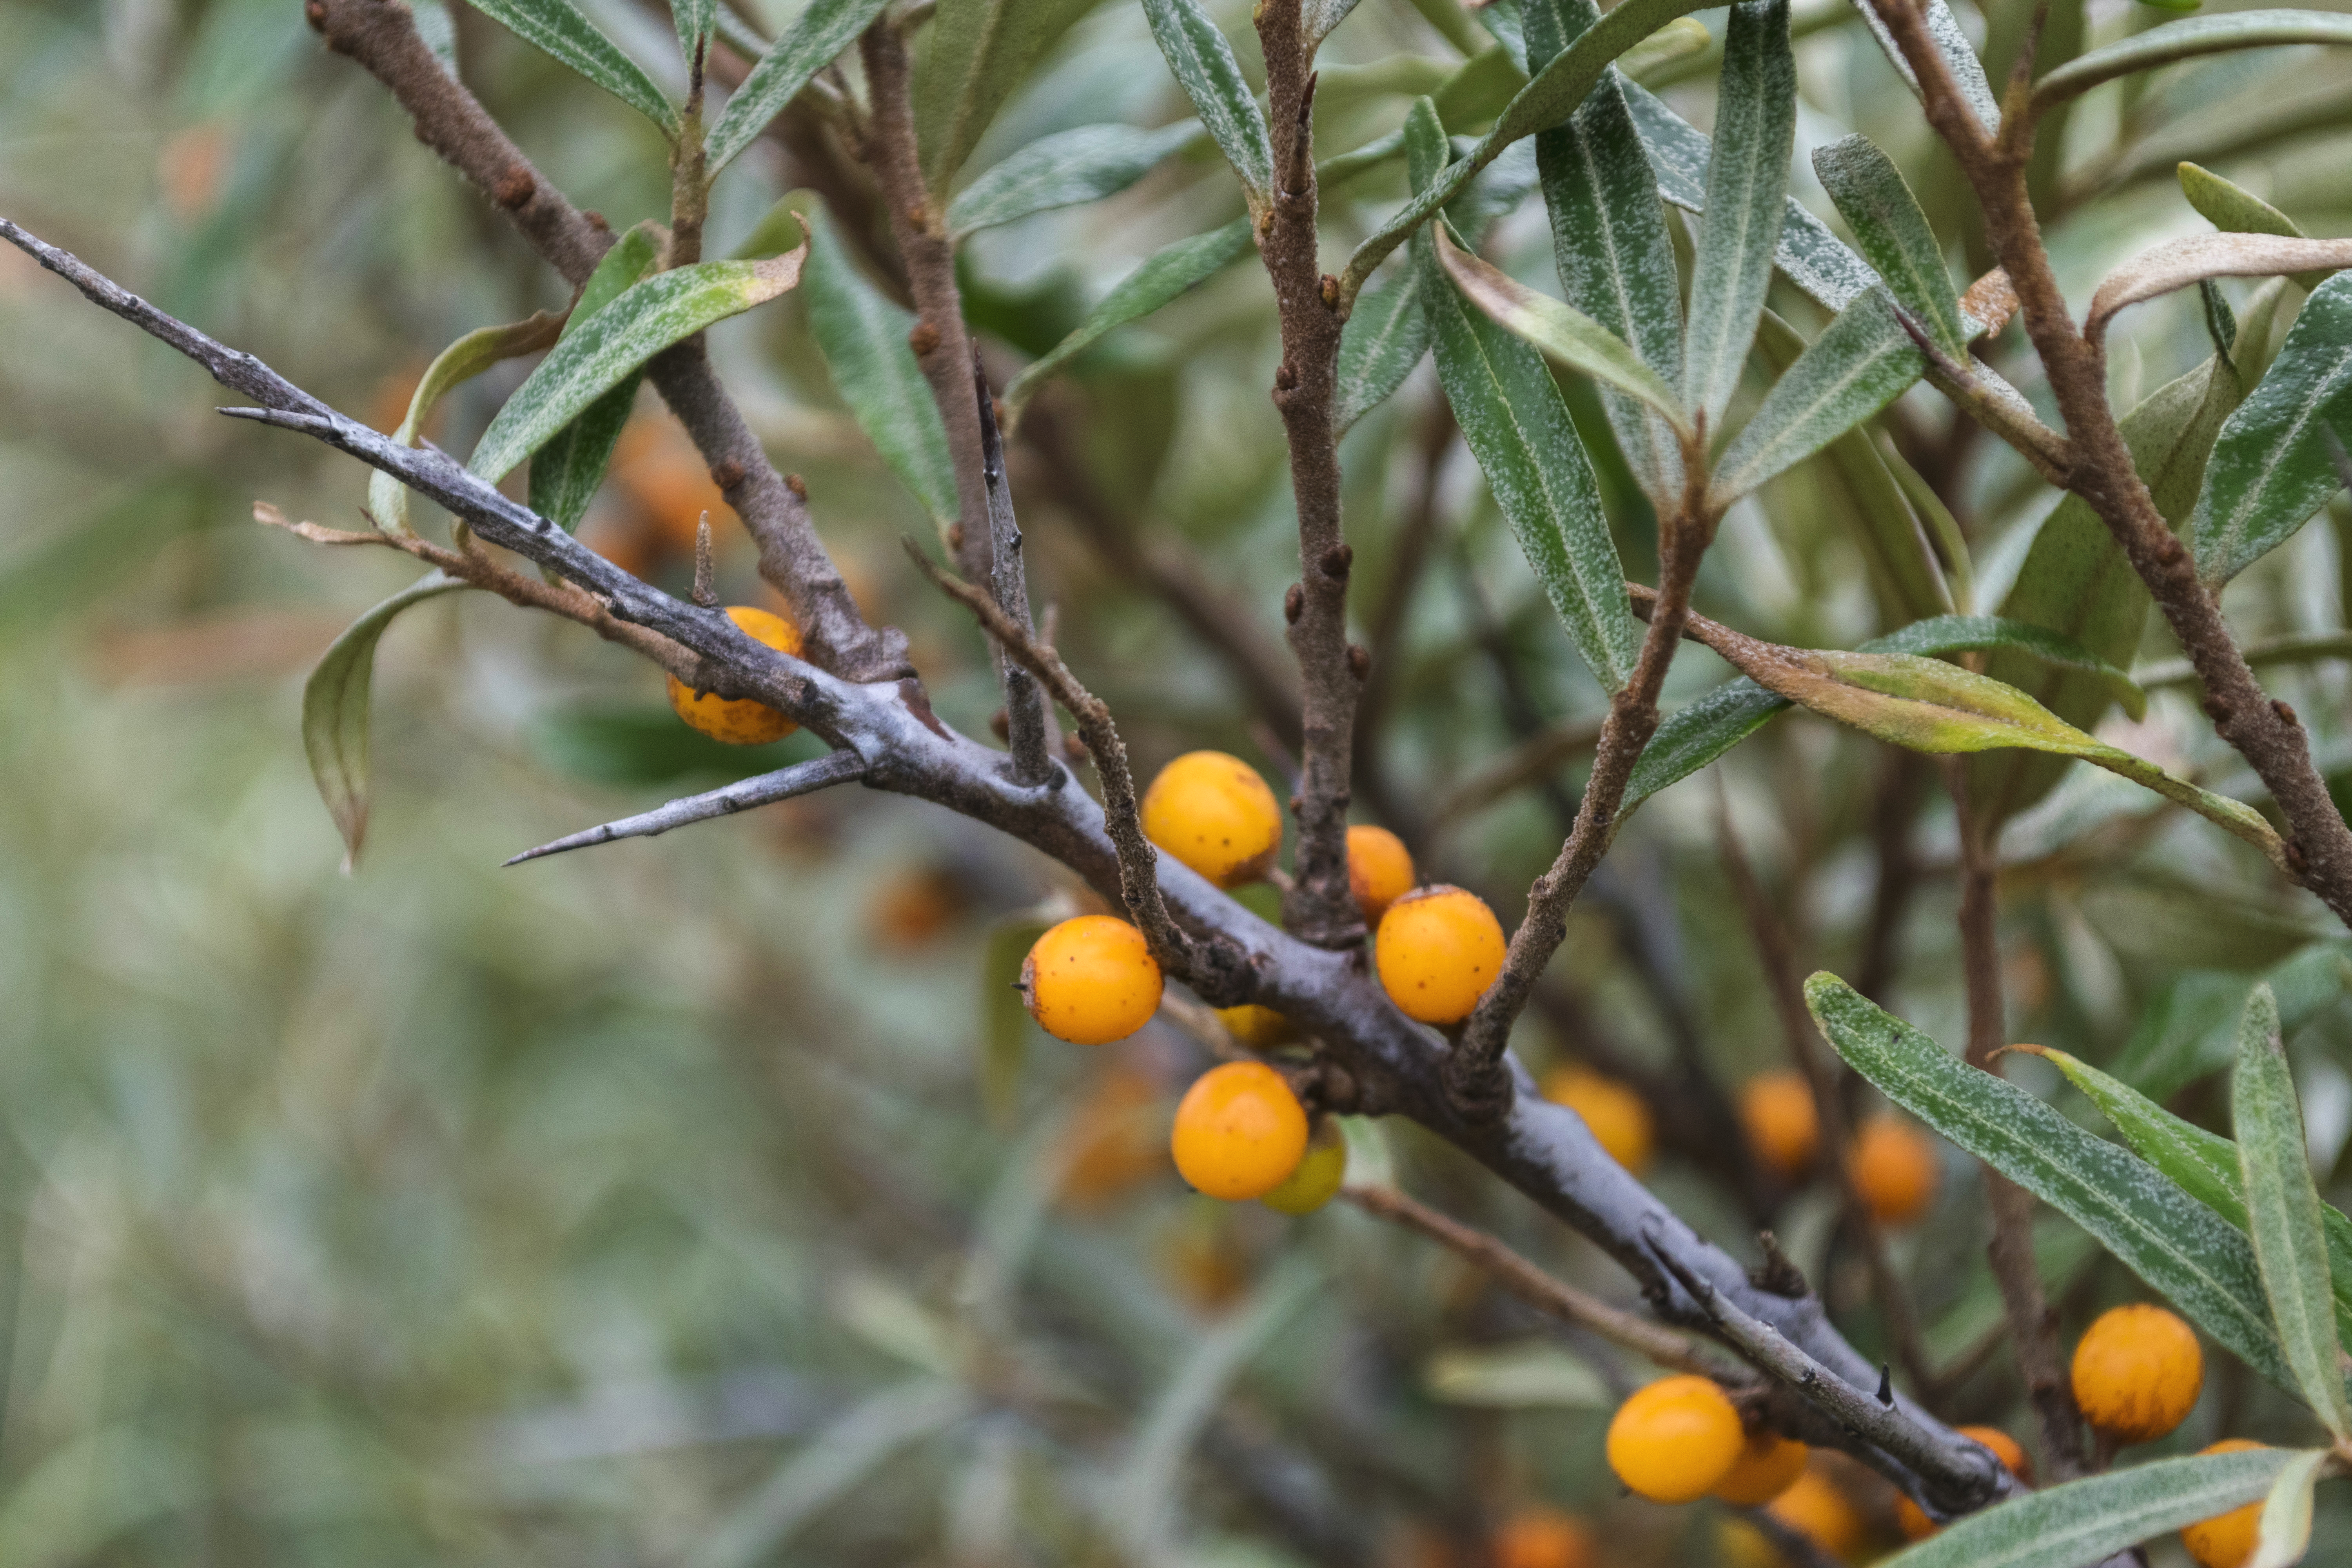
tree, outdoor, branch, plant, fruit, leaf, flower, photo, food, produce, evergreen, nikon, flora, plants, twig, dunes, holland, nederland, netherlands, dutch, shrub, outdoorphotography, picture, photograph, fotos, foto, depthoffield, dof, paulvandevelde, pdvandevelde, natuurfotografie, naturephotographer, nederlandinfotos, texel, pvdvfotografie, pdvandeveldedordrecht, nederlandsefotografie, dutchphotogaraphy, totallydutch, fotografienederland, hollandsefotografie, fotografieholland, duinen, duindoorn, hippophaerhamnoides, flowering plant, woody plant, land plant, hippophae